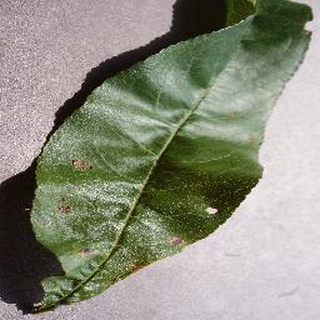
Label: peach_bacterial_spot